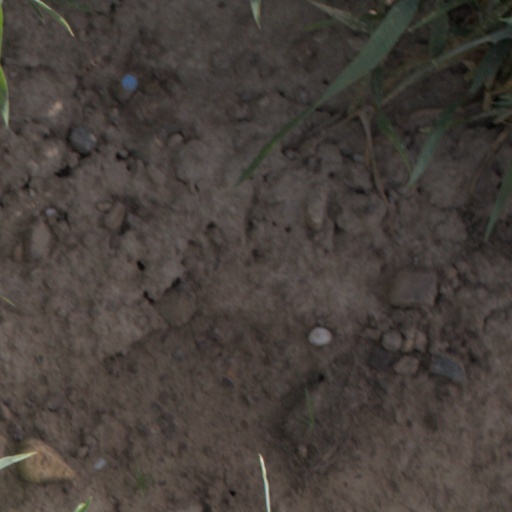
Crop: wheat